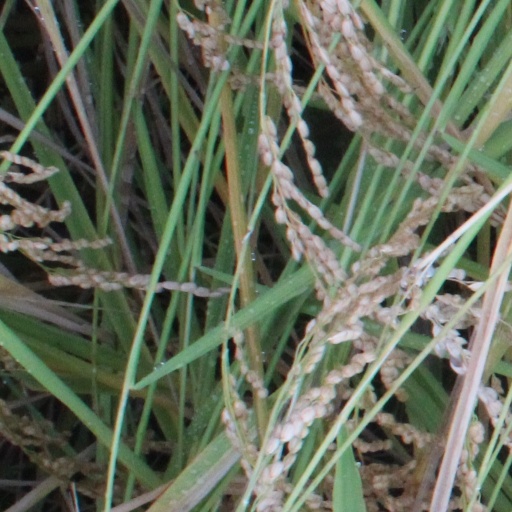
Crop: rice